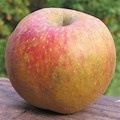
Label: apple